Quinn Shephard

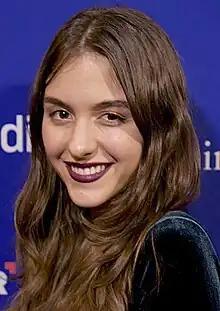
Shephard in 2017

Quinn Shephard (born February 28, 1995) is an American actress, writer, producer, director, and film editor. She played the roles of Donna Malone in the Christmas comedy "Unaccompanied Minors" and Morgan Sanders in the television series "Hostages". In 2017, her feature film directorial debut, "Blame" (which she also wrote, produced, edited, and starred in), screened at several film festivals and earned critical attention.